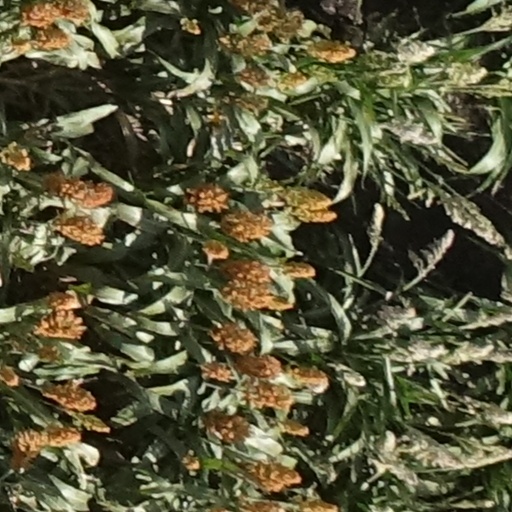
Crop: sorghum